Rebozo

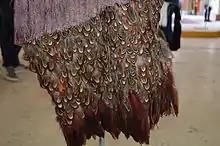
Fringe of a rebozo from Michoacán, with roadrunner feathers

Rebozo colors and patterns vary widely and traditional designs can usually identify where it was made. For example, a tightly woven black and indigo version is identified with the mountain areas of the state of Michoacán. Designs are generally classified as "classic" and "indigenous." Classic rebozos come in various colors with designs based on the prehispanic art of plumaría, or creating images with feathers. Some of these have their fringes knotted to form images of animals and stares. However, almost all are created with the ikat technique. The most famous classic rebozo style is called "de bolitas" whose name comes from little knots of string tied onto groups of threads used in its production. Among indigenous groups designs and colors almost always indicate with group the woman belongs. While most rebozos use more than one color, monochrome versions are called "chalinas."